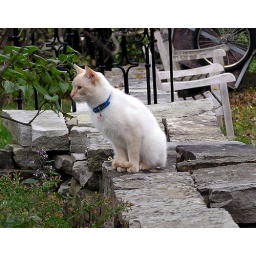
The cat patrols in the shelburne museum, and she found a strange bird at that moment.